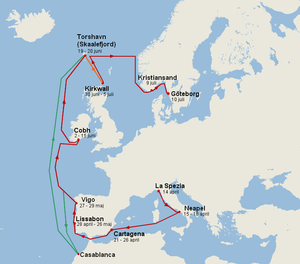
Psilanderaffæren / Baggrund
Rød: Jagernes færd fra La Spezia til Tórshavn samt fra Kirkwall til Gøteborg under svensk kommando. Orange: Under britisk kommando fra Tórshavn til Kirkwall. Grøn: Tankeren Castors alenefærd blandt andet via Casablanca.
Psilanderaffæren var en episode, der indtraf i Skálafjørður nær Tórshavn på Færøerne under 2. verdenskrig den 20. juni 1940, hvor de fire svenske destroyere HMS Psilander, HMS Puke, HMS Romulus og HMS Remus blev tilbageholdt af Royal Navy. På dette tidspunkt var Danmark besat af Tyskland og England havde besat Færøerne. Tilbageholdelsen fandt sted, da briterne frygtede, at Tysklands Kriegsmarine ville beslaglægge dem og tage dem i tysk tjeneste, når de forlod Nordsøen.